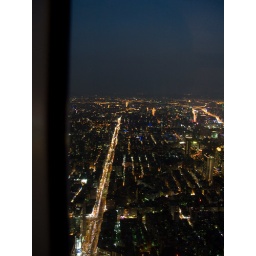
From the &amp;quot;tallest&amp;quot; completed building in the world. (The Burj Dubai is taller) From the &amp;quot;tallest&amp;quot; completed building in the world(80+ . (The Burj Dubai is taller) From the &amp;quot;tallest&amp;quot; completed building in the world. (The Burj Dubai is taller) From 91st floor of the &amp;quot;tallest&amp;quot; completed building in the world. (The Burj Dubai is taller)